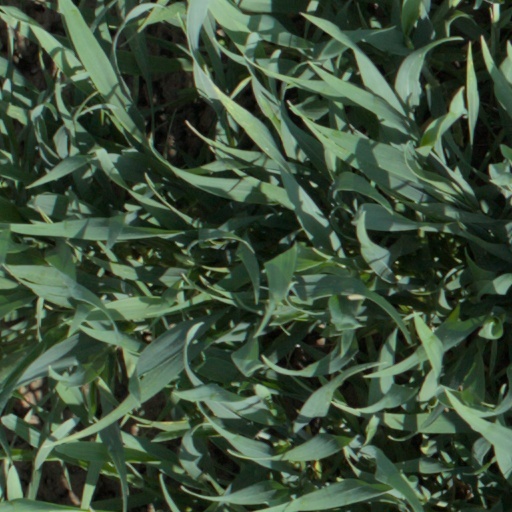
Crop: wheat